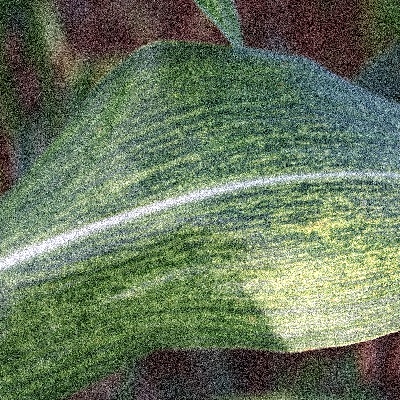
Label: Corn_(Maize)___Maize_Streak_Virus